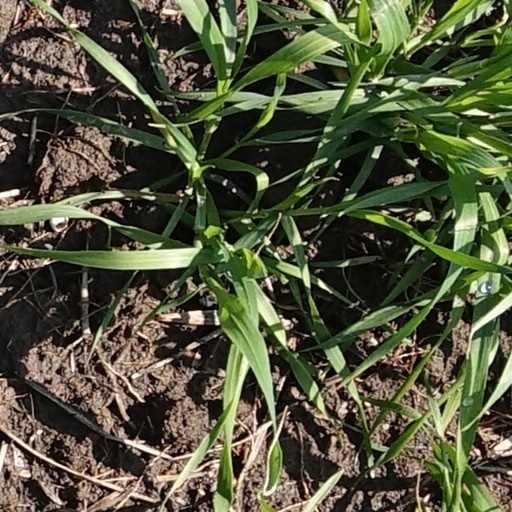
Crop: wheat